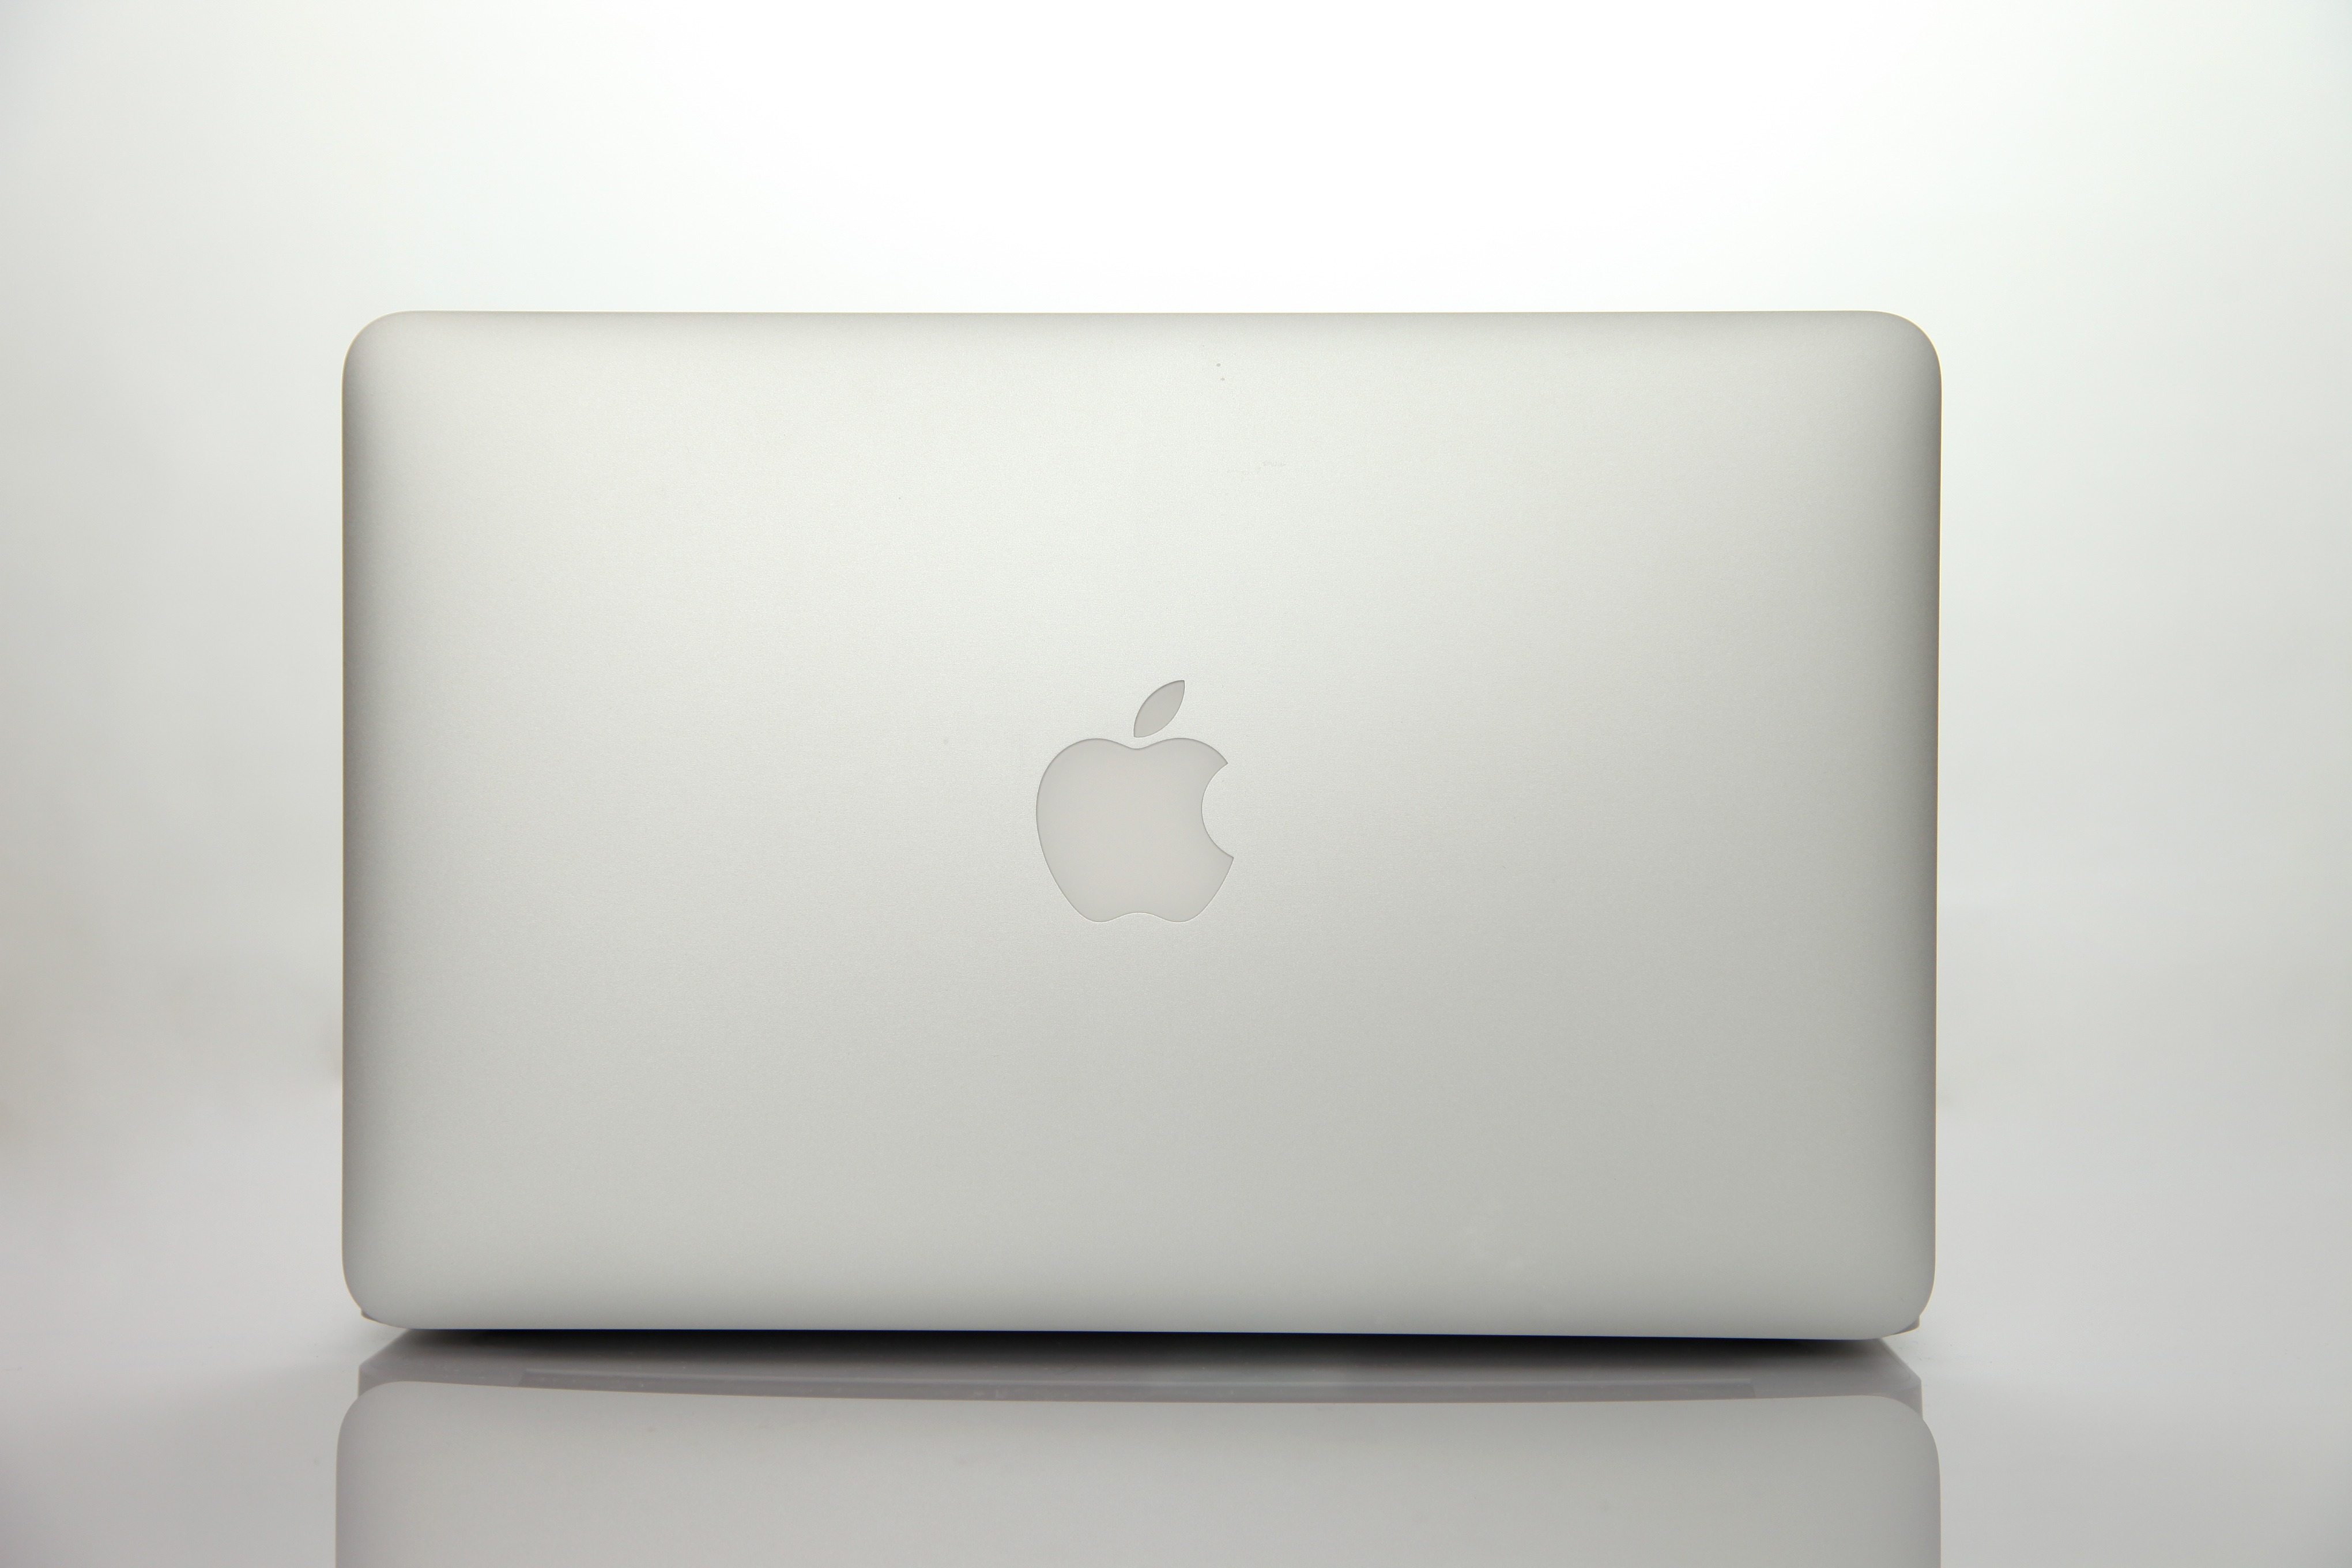
laptop, apple, white, ceiling, metal, lamp, lighting, still life, rectangle, products, electronic products